Evolution of mammals

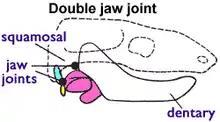
Morganucodontidae and other transitional forms had both types of jaw joint: dentary-squamosal (front) and articular-quadrate (rear).

The Morganucodontidae first appeared in the late Triassic, about 205 million years ago. They are an excellent example of transitional fossils, since they have both the dentary-squamosal and articular-quadrate jaw joints. They were also one of the first discovered and most thoroughly studied of the mammaliaforms outside of the crown-group mammals, since an unusually large number of morganucodont fossils have been found.